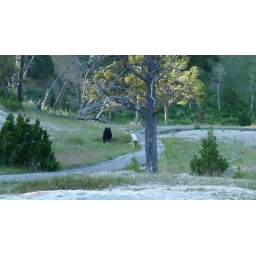
baby black bear in mammoth hot springs